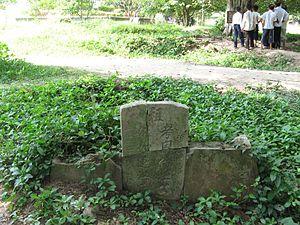
Choeung Ek était le principal lieu d'exécution et charnier de prisonniers du Kampuchéa démocratique, le régime des Khmers rouges, lorsque celui-ci présidait aux destinées du Cambodge, de 1975 à 1979. Il se trouve à 17 km au sud-ouest de Phnom Penh et s'étend sur deux hectares.